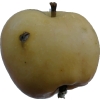
Label: Apple 14